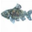
Label: trout